Barbara MacGahan

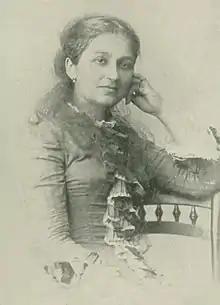
Barbra MacGahan

Barbra MacGahan (born Varvara Nikolaevna Elagina; April 14, 1850 – February 28, 1904) was an American journalist and novelist born in Tula, Russian Empire. She was known for writing her first novel in Russian under a fictitious name, Pavel Kashirin, and under another English pen name for her novel "Xenia Repnina".